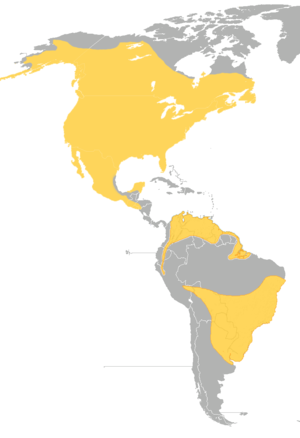
Le Grand-duc d'Amérique ou Grand-duc de Virginie est une espèce de rapaces nocturnes appartenant à la famille des Strigidae et à la sous-famille des Striginae.
Cette liste des oiseaux au Canada provient de Bird Checklists of the World en date du mois de juillet 2018.
Cette liste des espèces d'oiseaux au Québec recense les taxons de ce groupe observés dans cette province du Canada. Elle provient de l'American Ornithologist Union en date du mois de janvier 2019. Elle comprend 470 espèces dont :